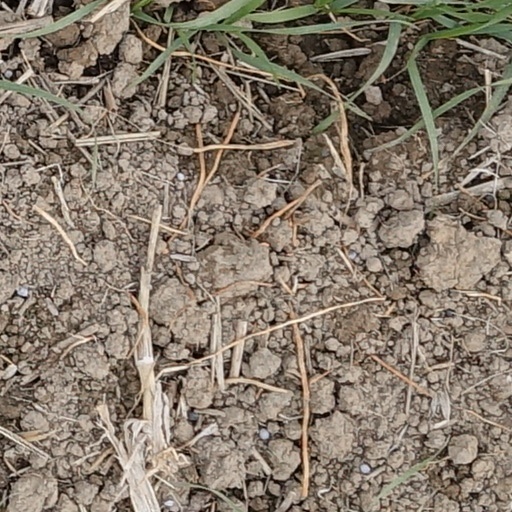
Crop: wheat